Pøbel

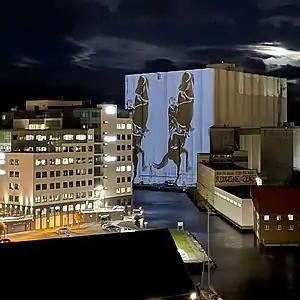
"Horsepower by Pøbel," Stavanger, Norway (Photo by Brigt Skrettingland)

An AP (artist proof) of "The Lovers" were put up for auction to raise charity money to support indigenous people in the Amazon, suffering during the COVID-19 pandemic. The AP was sold for $11 000 to a person in Los Angeles, California.